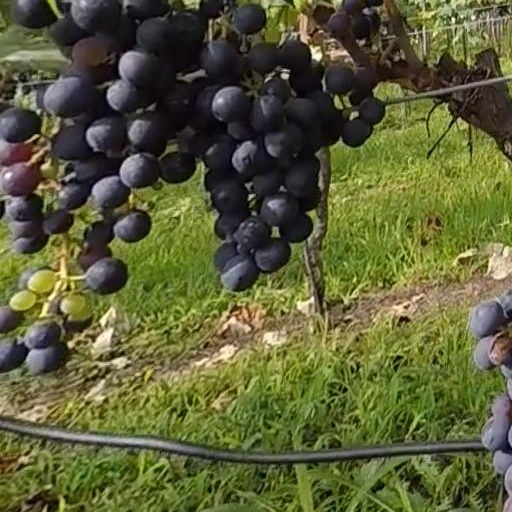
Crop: grape